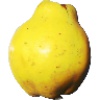
Label: Quince 1